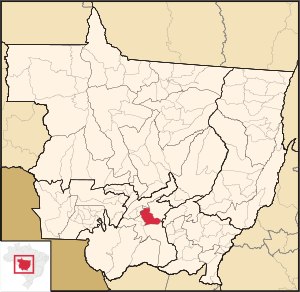
Cuiabá
Cuiabás beliggenhed i Mato Grosso
Cuiabá er hovedstaden i den brasilianske delstat Mato Grosso.